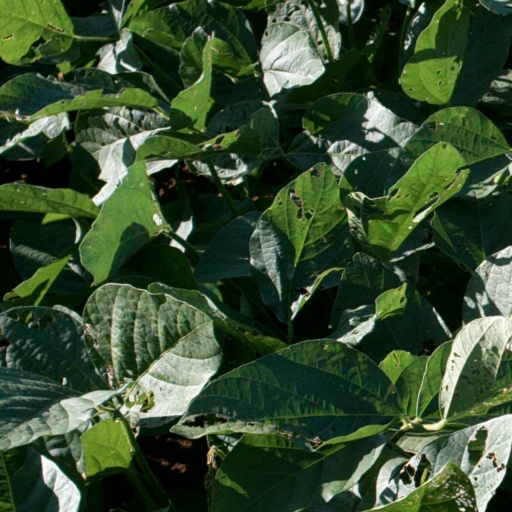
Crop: soybean